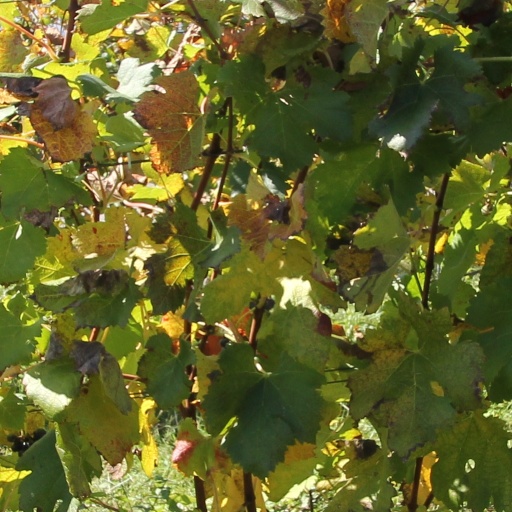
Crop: grape